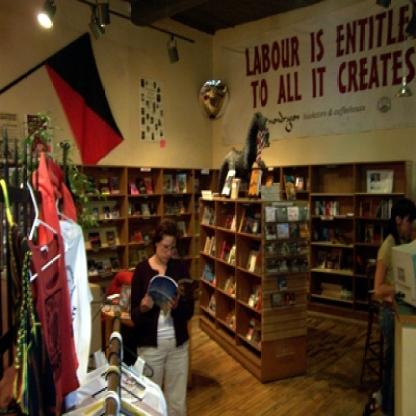
Scene: Indoor